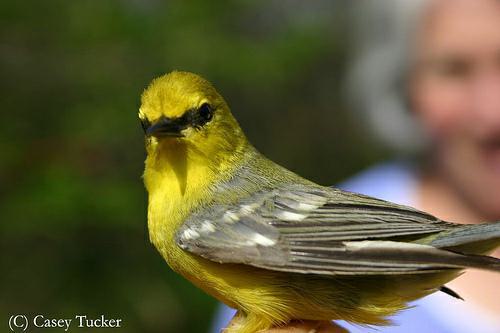
A photo of a blue winged warbler